Melechesh

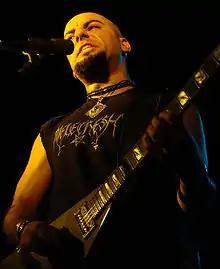
Ashmedi

The band's release in 1995 of the official demo "As Jerusalem Burns..." and 7-inch EP "The Siege of Lachish" attracted attention from both underground metal fans and local authorities. Melechesh were accused of "Dark Cult activities" by the law enforcement authorities of the city of Jerusalem, especially by a frontpage newspaper article which twisted some facts. The charges were eventually dropped.